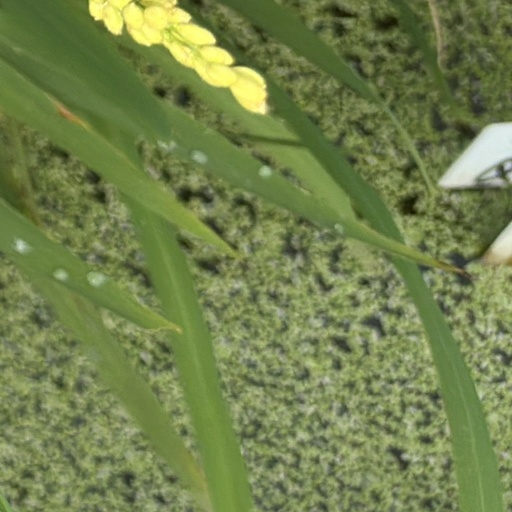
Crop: rice